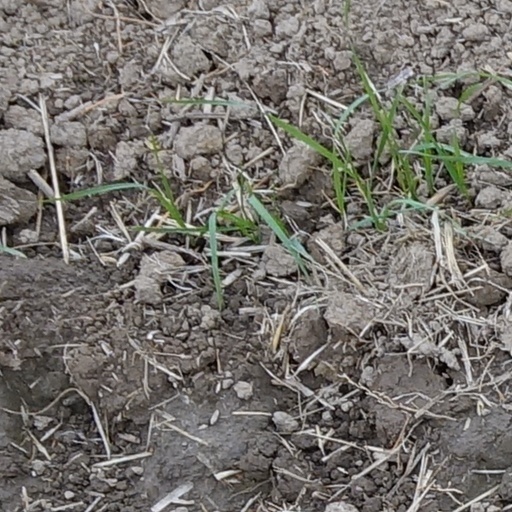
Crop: wheat